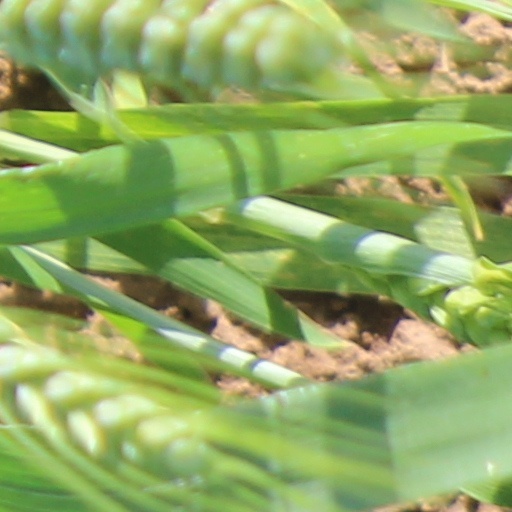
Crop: wheat